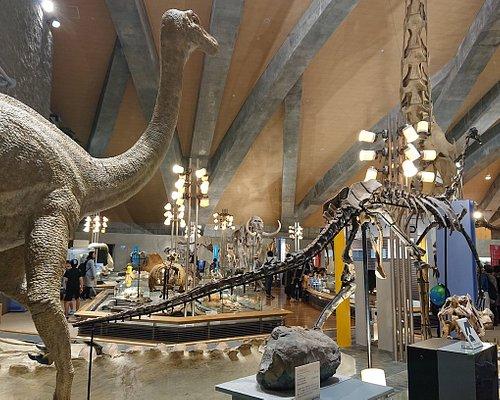
ở trong căn phòng có sự xuất hiện của nhiều bộ xương khủng long